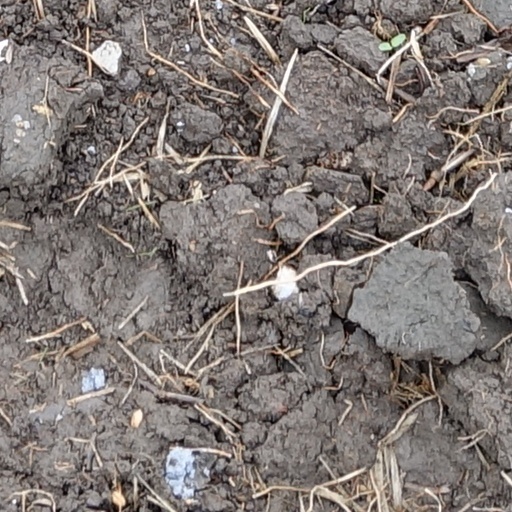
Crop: wheat